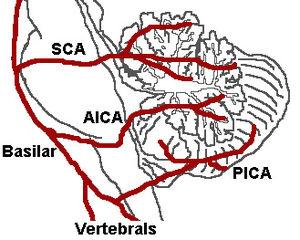
Le syndrome d'enfermement, également connu sous le nom de syndrome de déefférentation motrice ou syndrome de verrouillage, est un état neurologique rare dans lequel le patient est éveillé et totalement conscient — il voit tout, il entend tout — mais ne peut ni bouger ni parler, en raison d'une paralysie complète excepté le mouvement des paupières et parfois des yeux. Les facultés cognitives du sujet sont en revanche intactes.